List of state highway spurs in Kansas

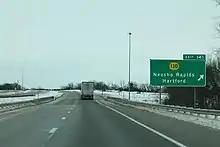
I-35 exit for K-130

K-130 is a spur route that serves the cities of Hartford and Neosho Rapids in Lyon County. K-130's southern terminus is a continuation as Commercial Street at the Hartford City limits, and the northern terminus is at I-35 and US-50 north of the City of Neosho Rapids. K-130 was originally a section of K-57, but in a 1951 resolution, K-57 was realigned further south. The U.S. Army Corps of Engineers began building the John Redmond Dam on June 18, 1959, and then in 1962 K-130 was realigned slightly between Hartford and to make room for the new reservoir. The dam went into service on November 17, 1964.